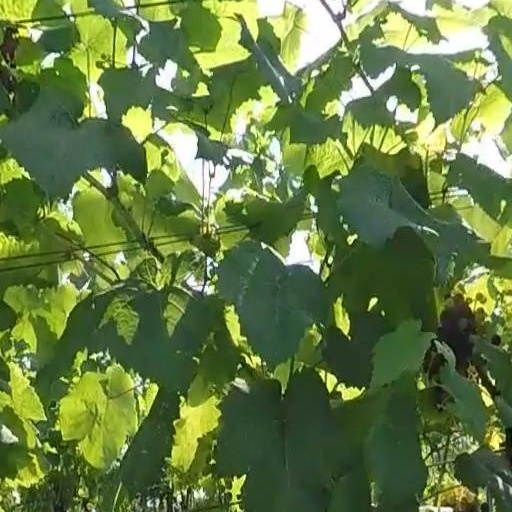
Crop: grape